Melbury Road

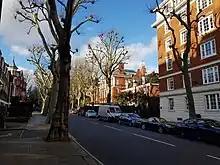
View of houses on Melbury Road

The following historic houses are of special interest, many listed and some with blue plaques for members of the Holland Park Circle and others: